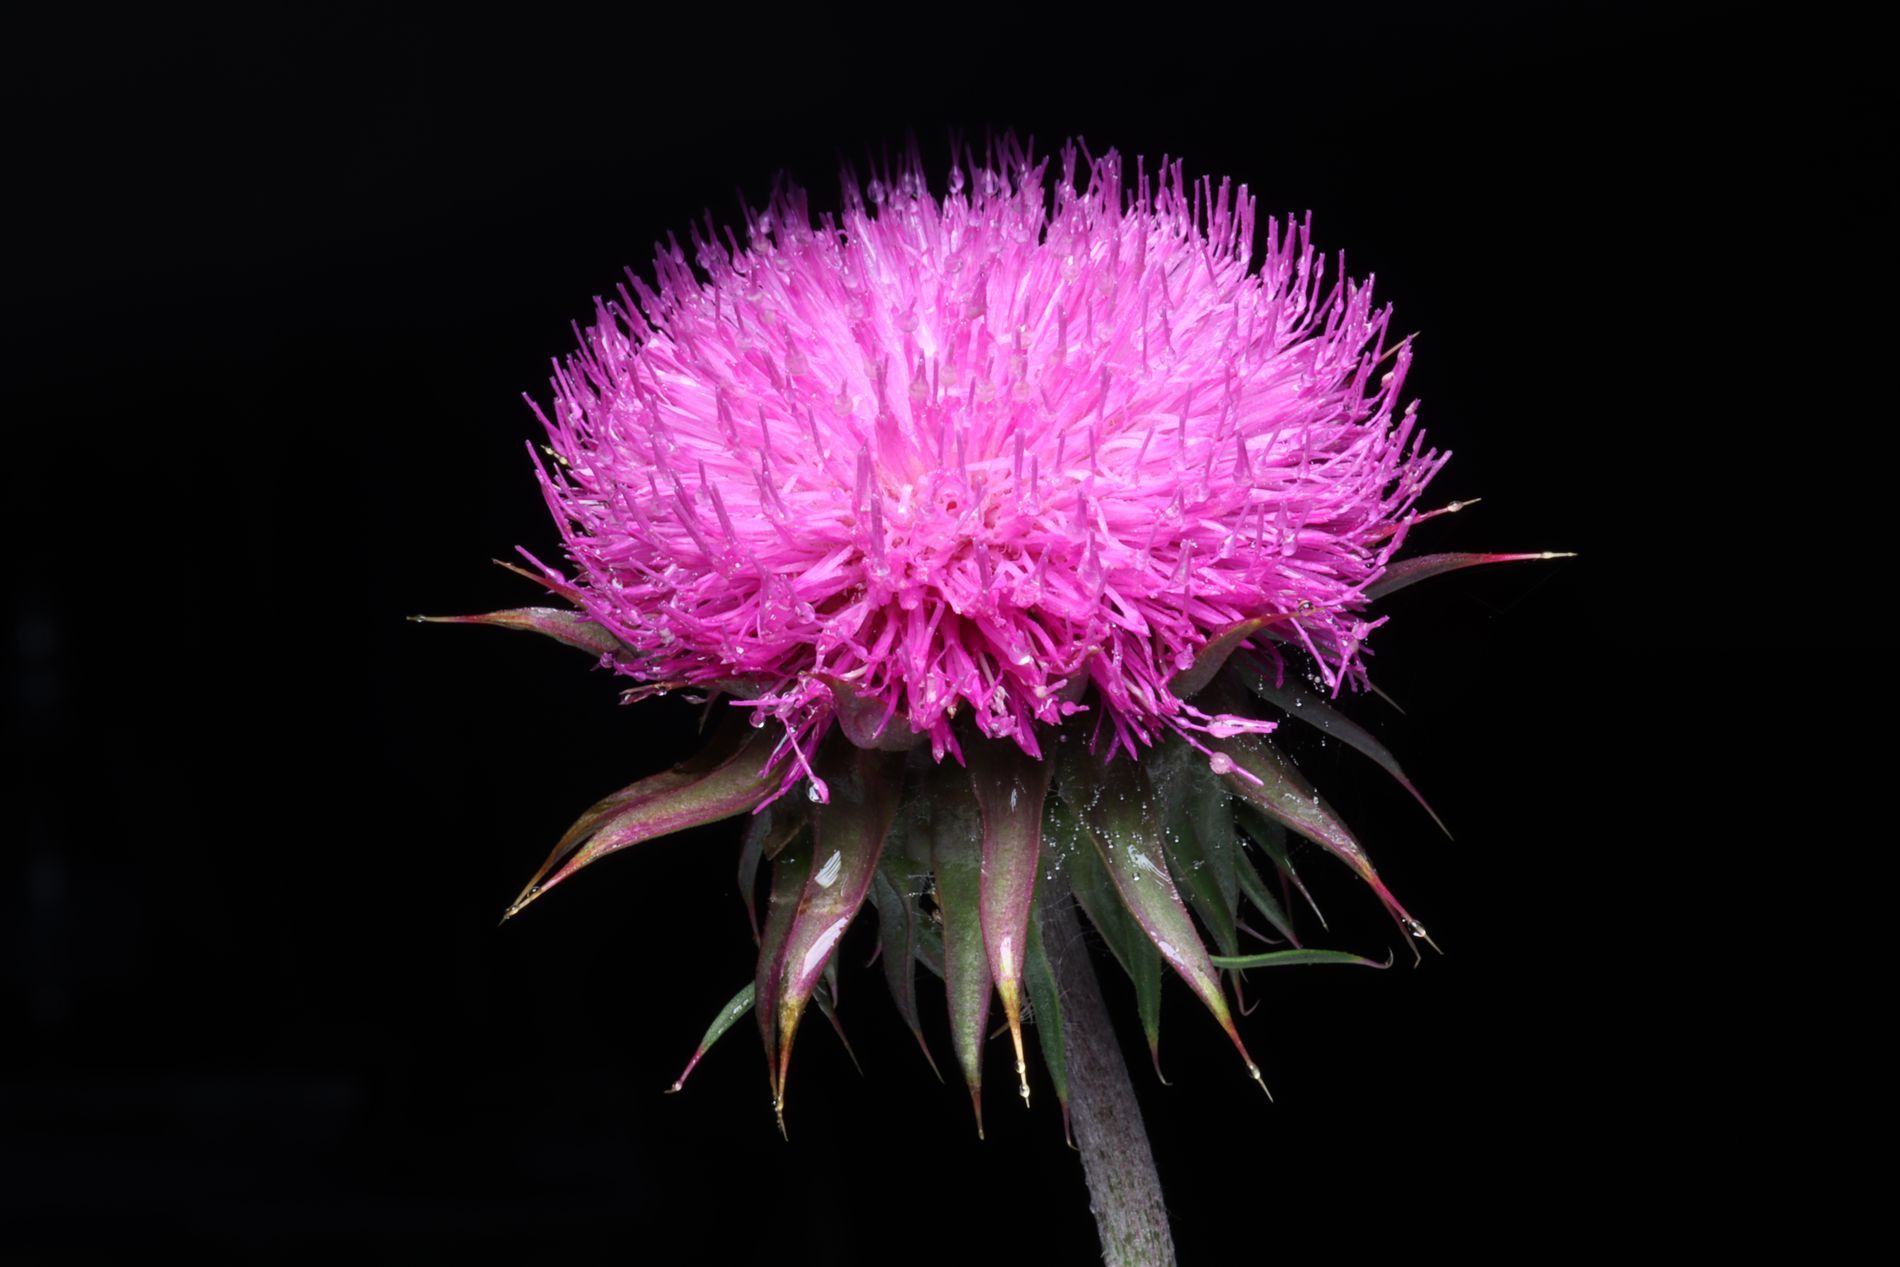
Purple Thistle Flower
purple thistle flower stands out in frame against black background highlighting its details
a purple thistle flower captured in sharp detail against a black background with artificial lighting from a close front angle highlighting its vivid color spiky petals and creating a dramatic focused mood
Labels: Flower, Plant, Thistle, Daisy, Purple, Thistle Flower, black background
Camera: Canon Canon EOS 90D
Lens: 100.0 mm, (173) 100mm
Aperture: F32
Exposure: 0.6 sec
ISO: 100
Focal length: 100.0 mm